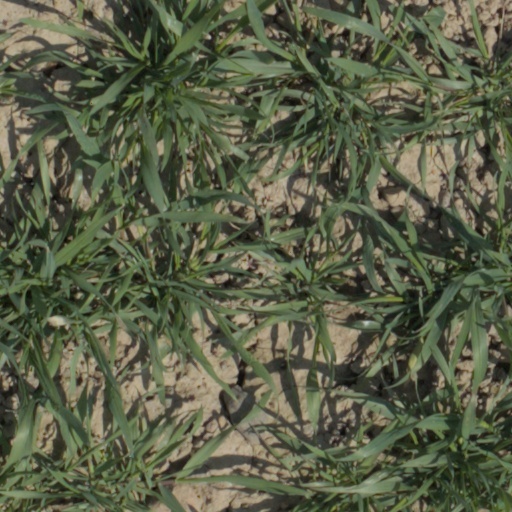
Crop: wheat